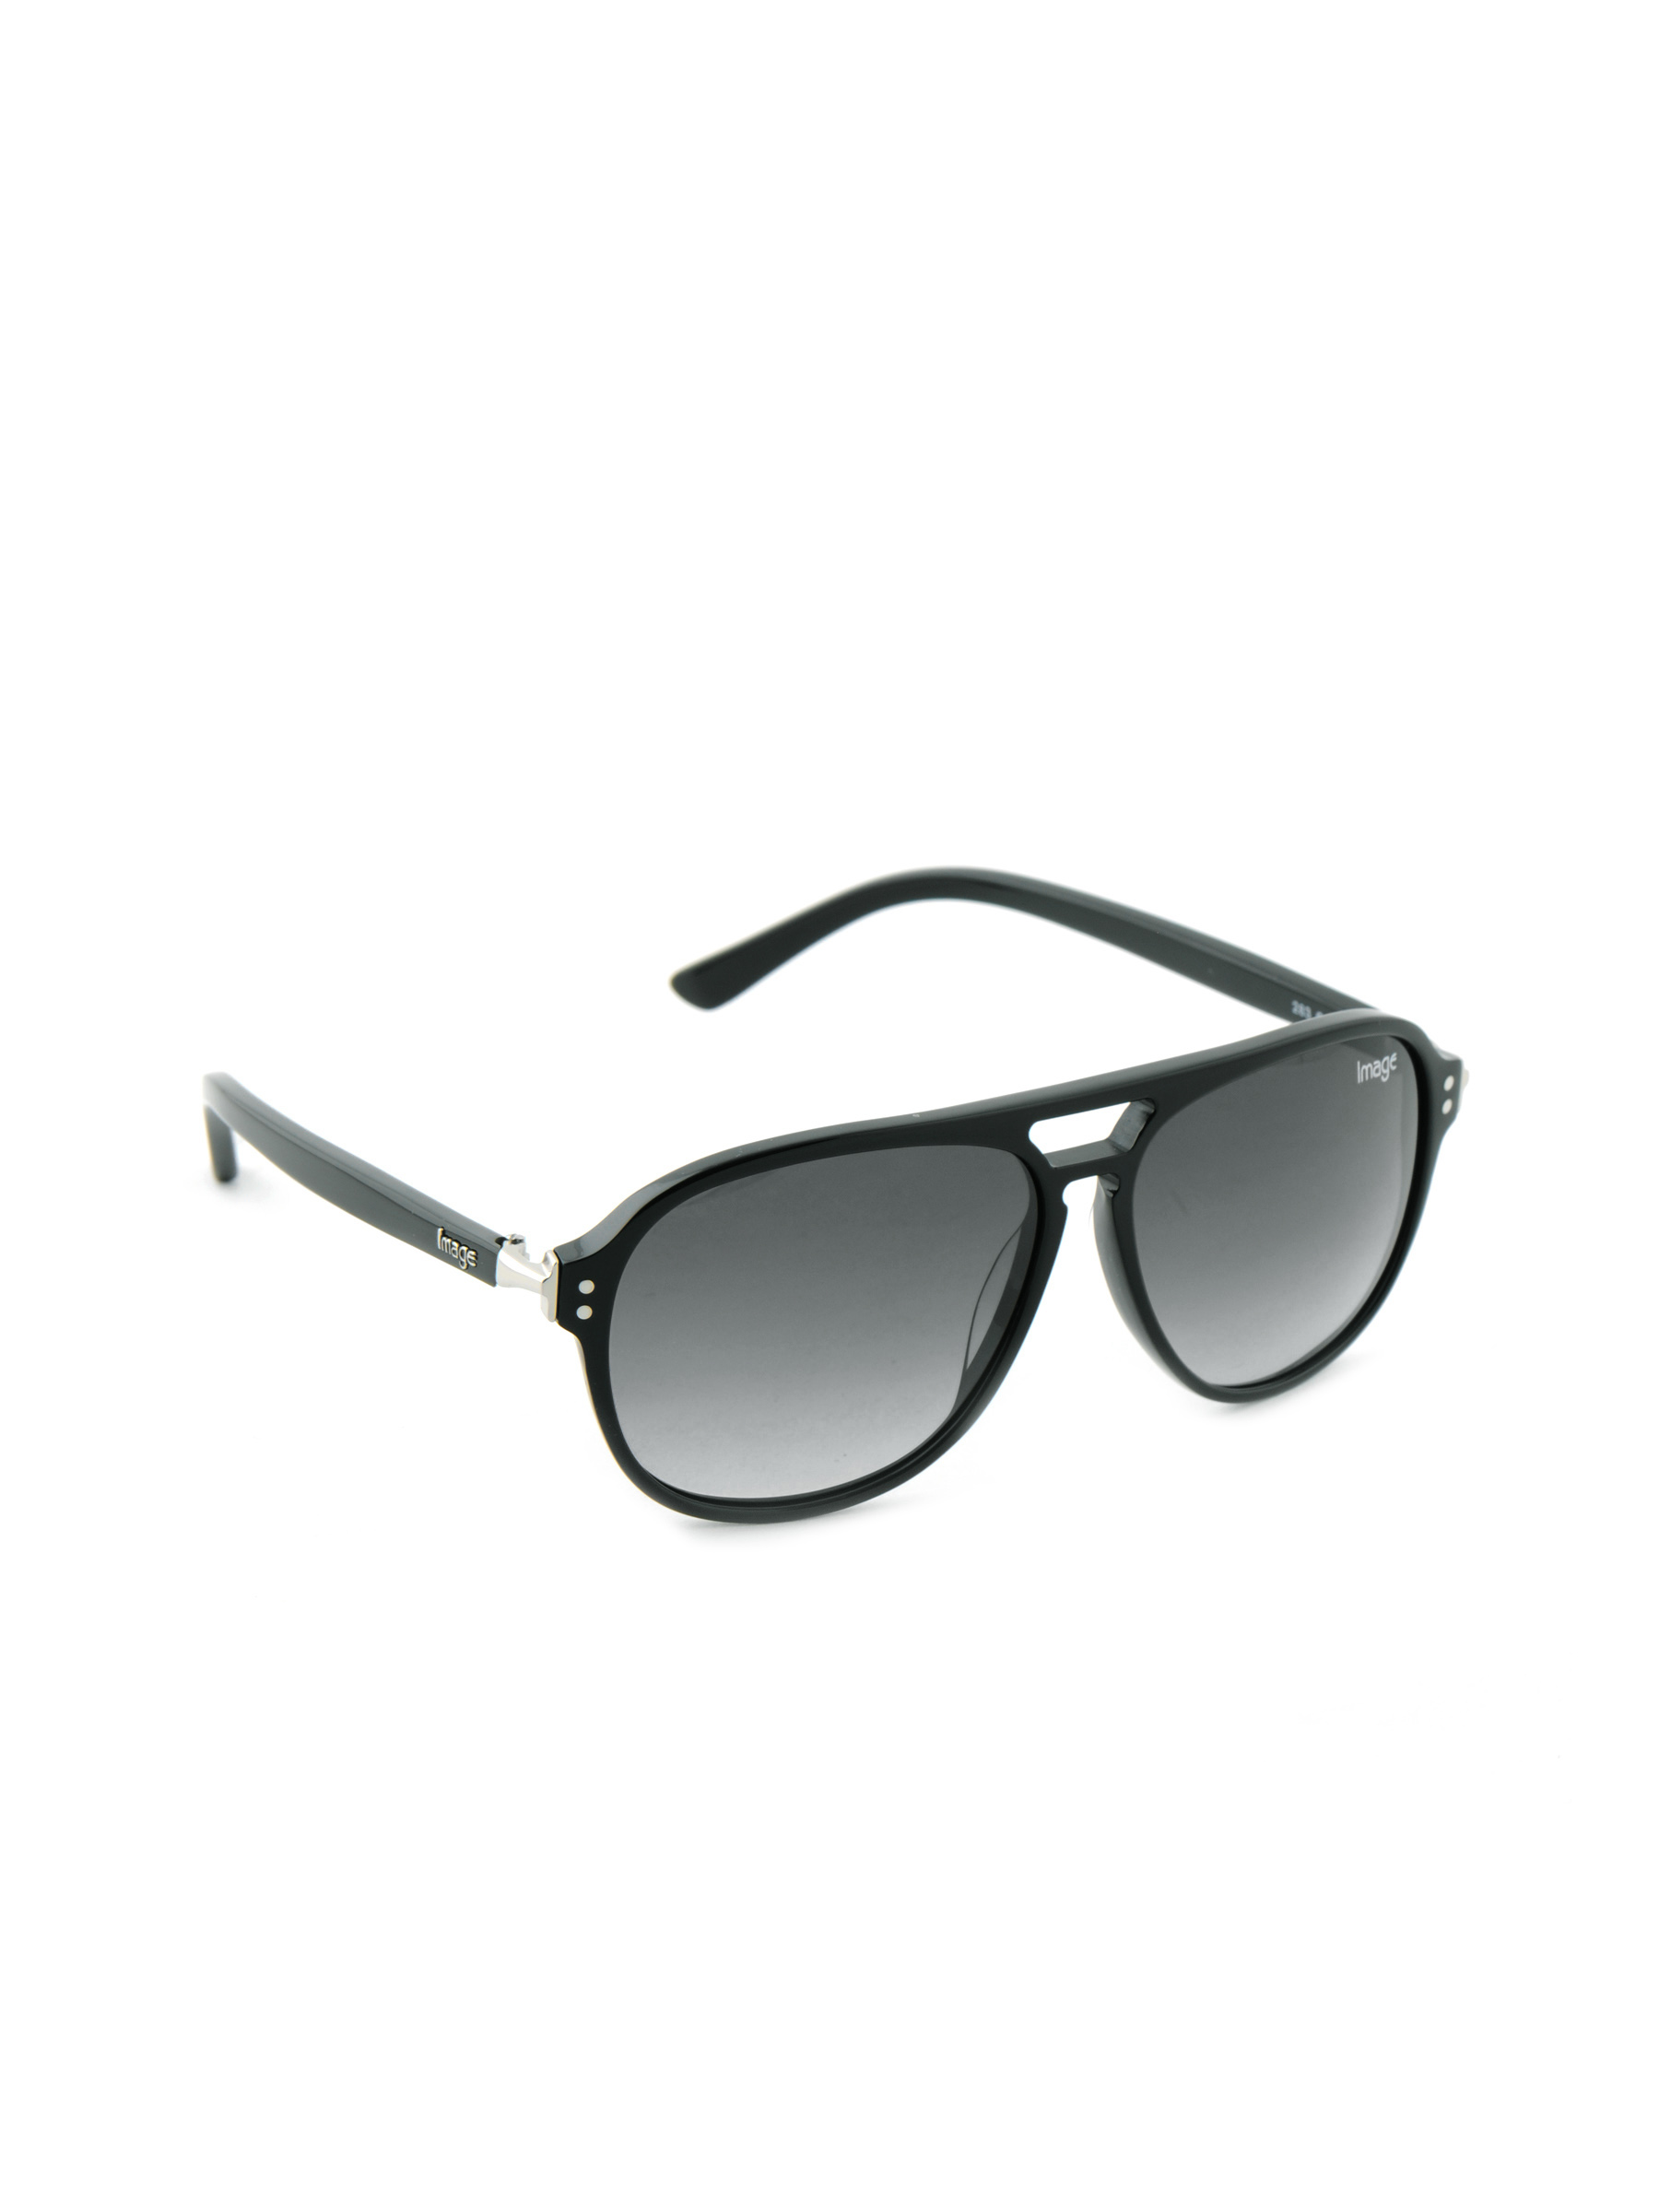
Image Men Classic Eyewear Black Sunglasses
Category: Accessories / Eyewear / Sunglasses
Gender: Men
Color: Black
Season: Winter 2016
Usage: Casual